Texas State University MFA

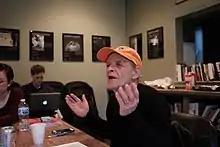
Tim O'Brien holds workshop at Texas State's Katherine Anne Porter House

The Texas State University Master of Fine Arts in Creative Writing is a three-year graduate program at Texas State University in San Marcos, Texas, USA. Fiction writer Doug Dorst is the current director of the program.